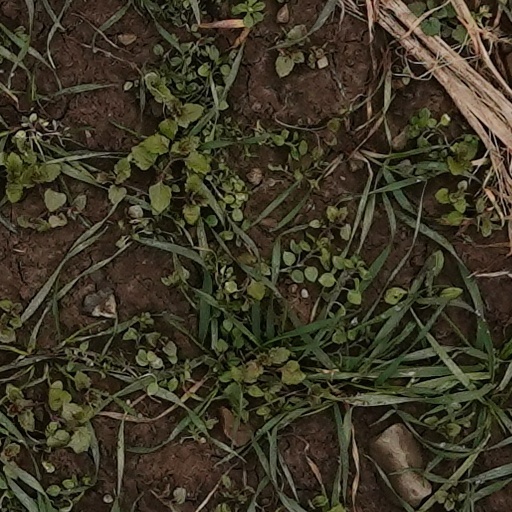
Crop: wheat